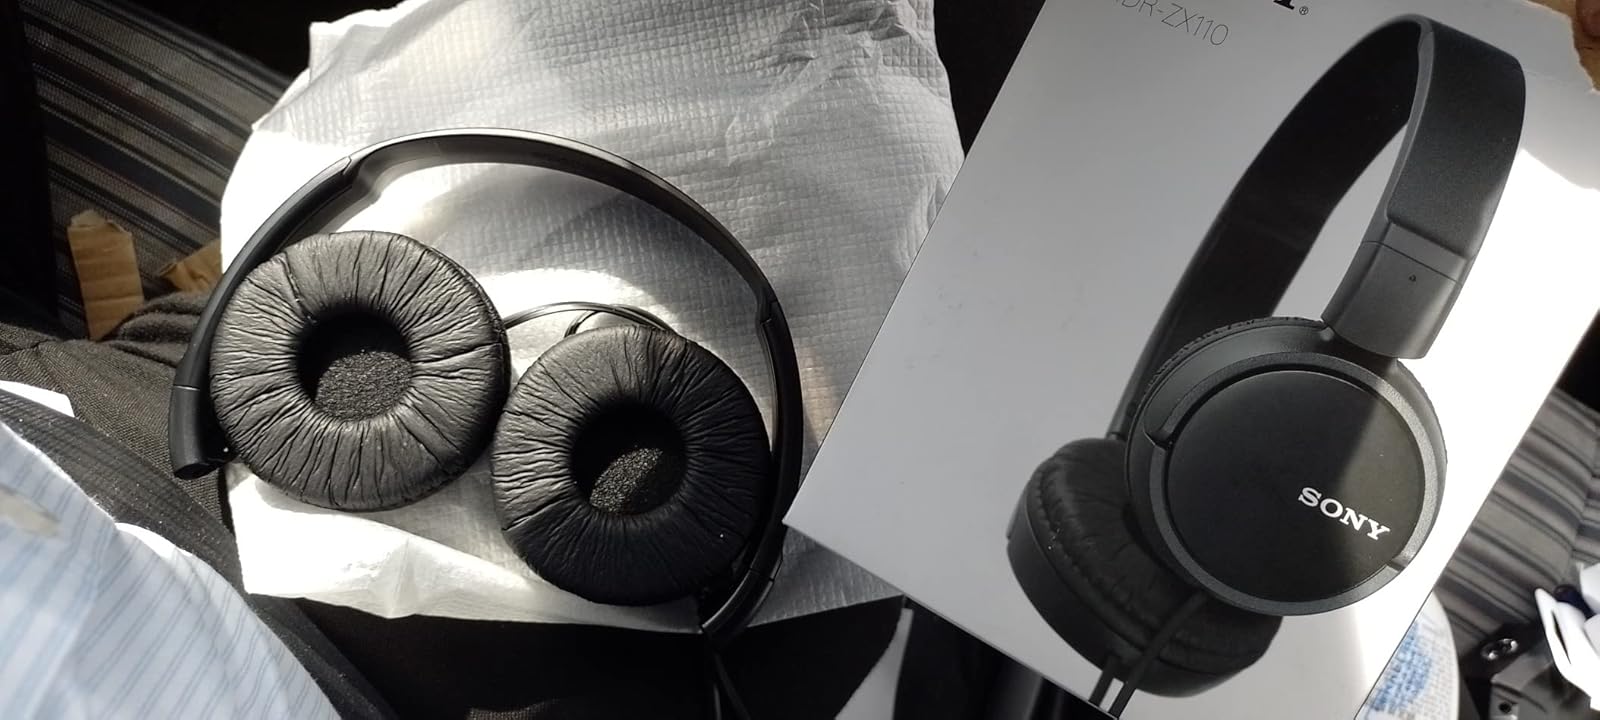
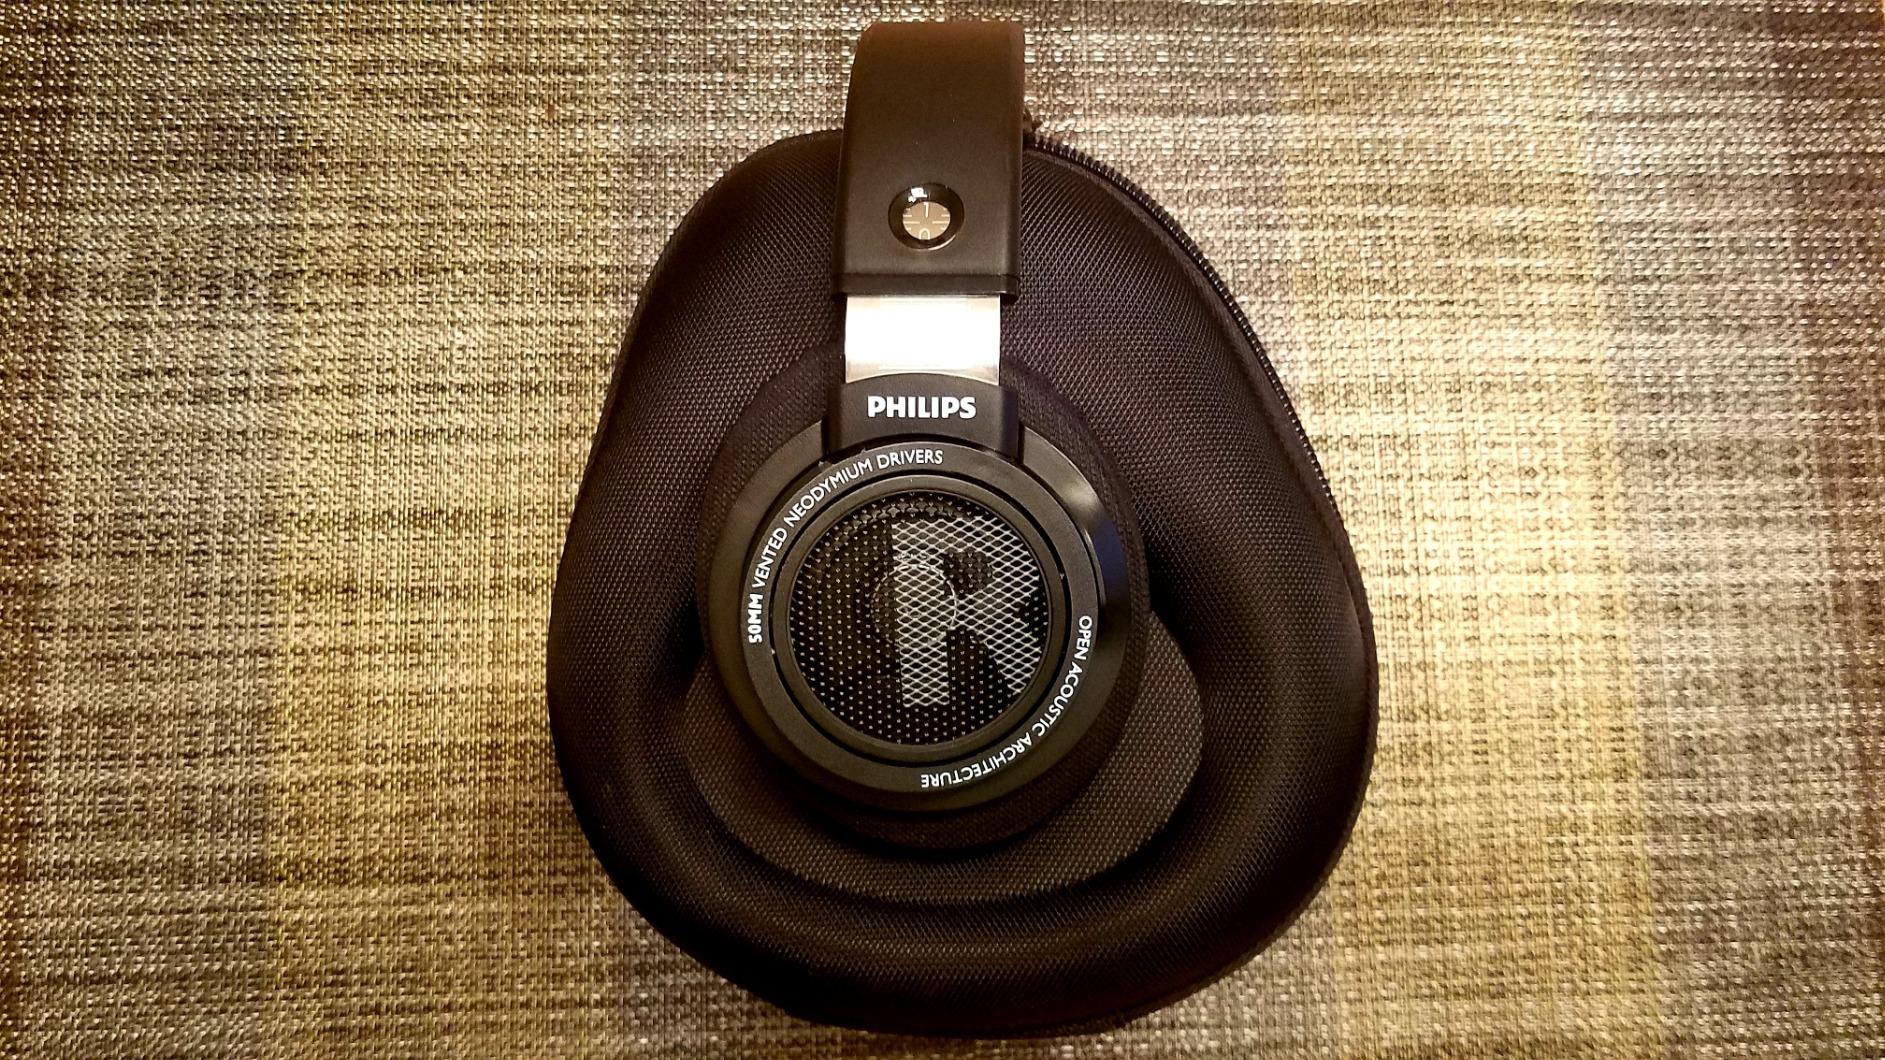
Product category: headphones
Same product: no